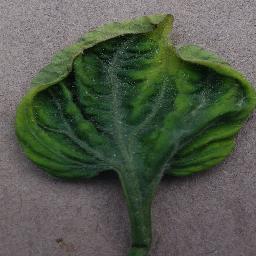
Label: Tomato___Tomato_Yellow_Leaf_Curl_Virus